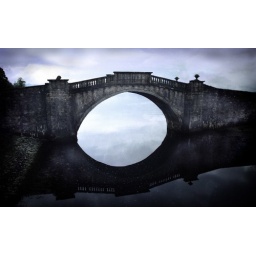
The bridge over the sky